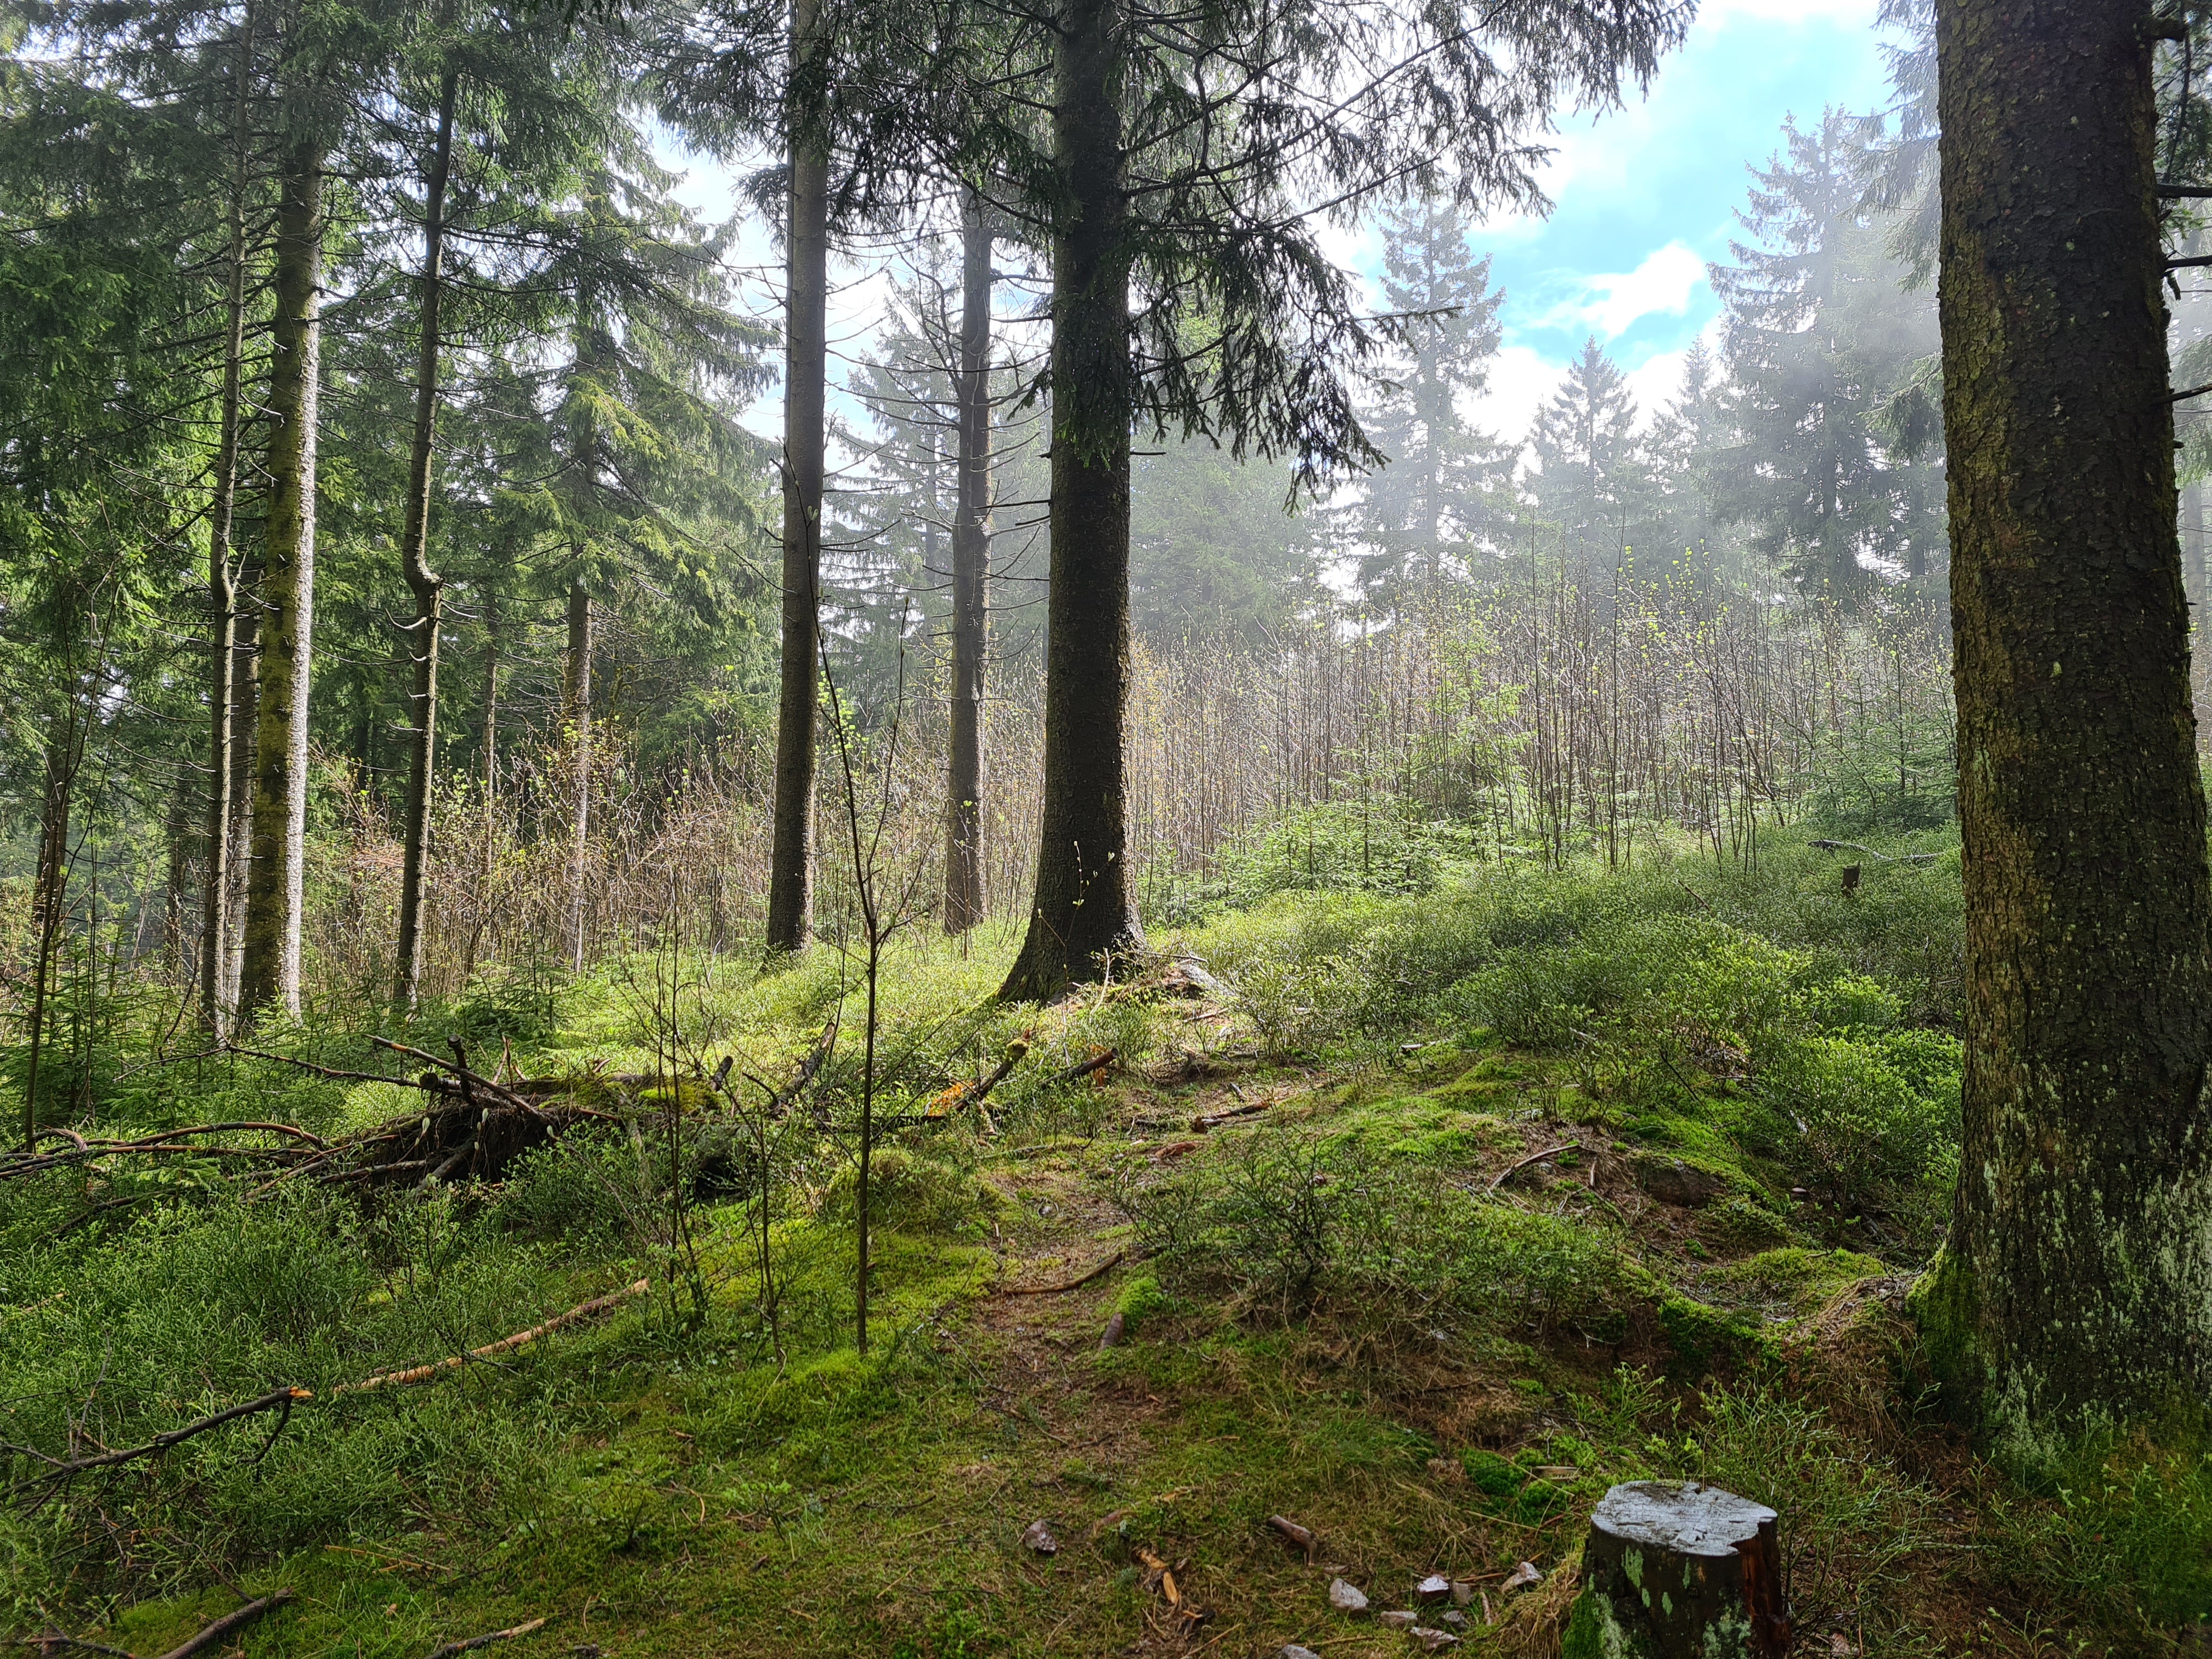
natural, plant, sky, cloud, leaf, natural landscape, tree, wood, terrestrial plant, trunk, grass, deciduous, groundcover, landscape, larch, grassland, meadow, spruce fir forest, forest, hill, trail, temperate broadleaf and mixed forest, woodland, grove, hill station, path, conifer, jungle, riparian forest, soil, old growth forest, tropical and subtropical coniferous forests, temperate coniferous forest, Northern hardwood forest, vascular plant, mountain, valdivian temperate rain forest, rainforest, pasture, wildlife, mist, non vascular land plant, pine family, wildflower, pine, shrubland, shrub, fir, plantation, ostrich fern